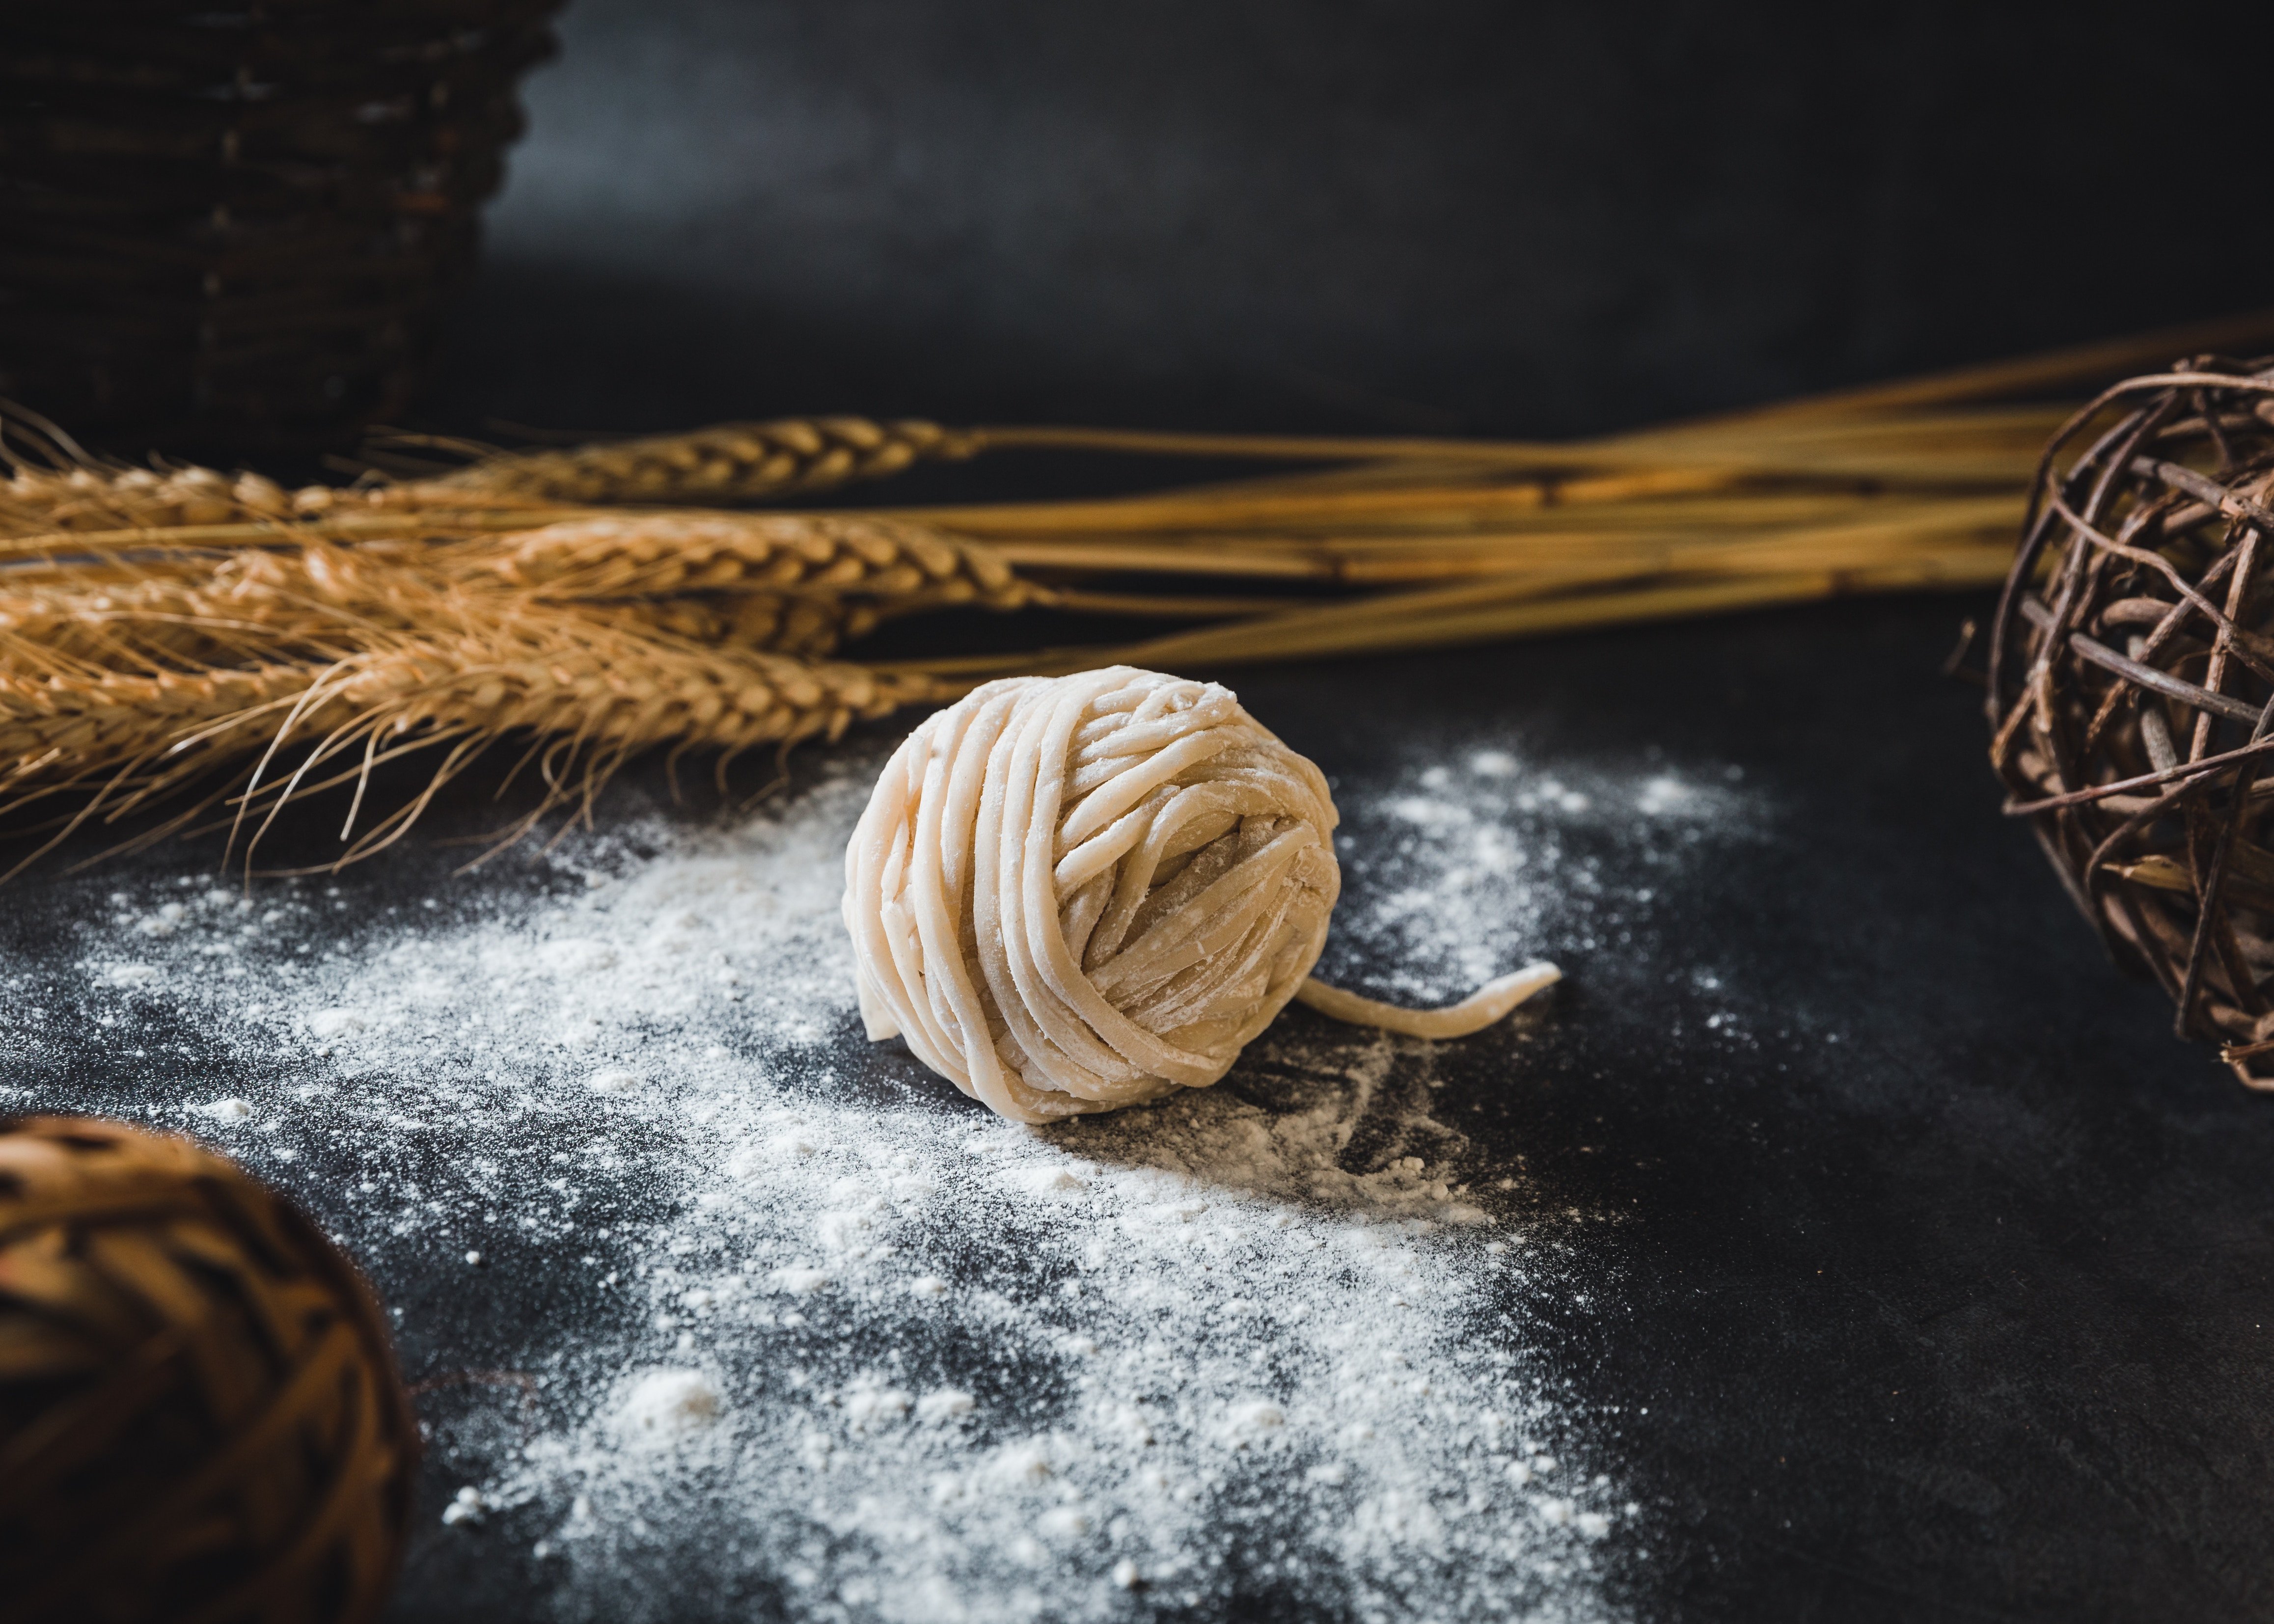
product, thread, rope